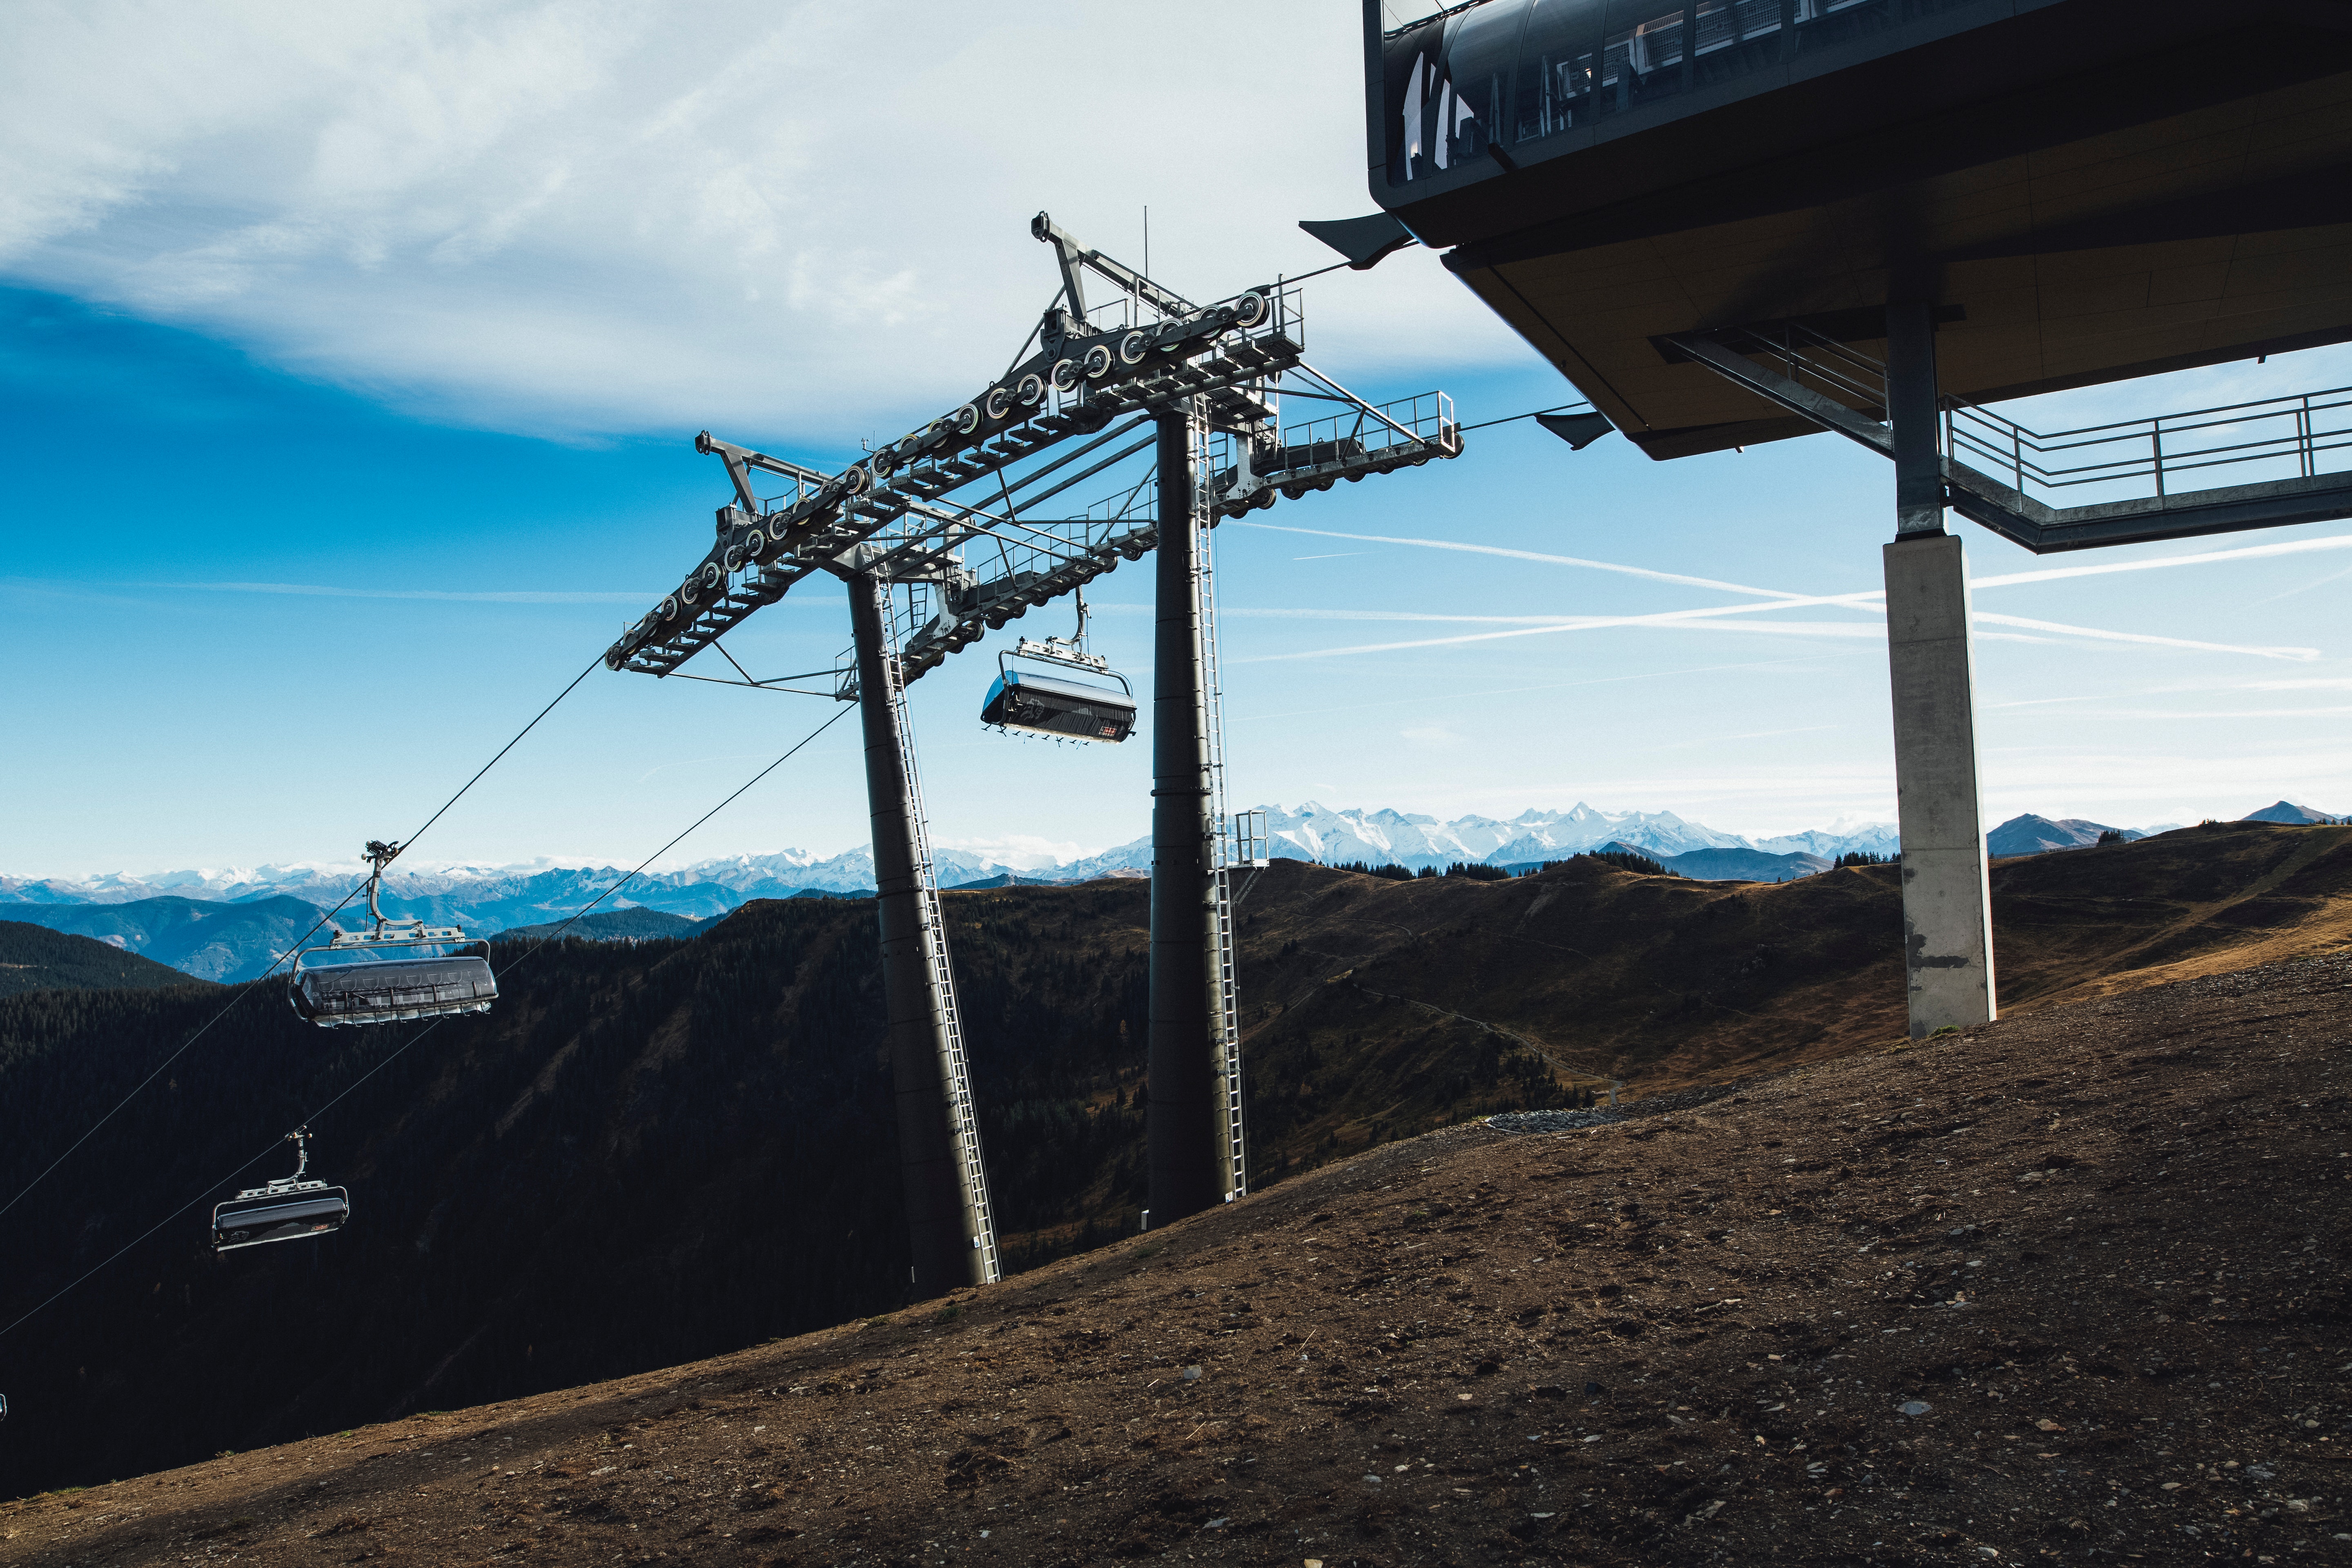
sky, mountain, cable car, soil, hill station, cloud, landscape, vehicle, mountain range, road, hill, winter, city, metal